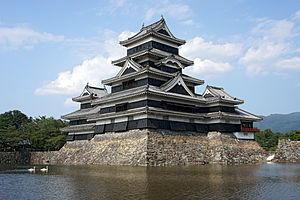
Matsumoto-borgen
Matsumoto-borgen
Matsumoto-borgen er en borg, der ligger i byen Matsumoto i Nagano-præfekturet i Japan. Bygningen kaldes også for Karasu-jou på grund af dens sorte facade. Den var en del af huset Matsumoto, en japansk adelsslægt fra Edo-perioden.